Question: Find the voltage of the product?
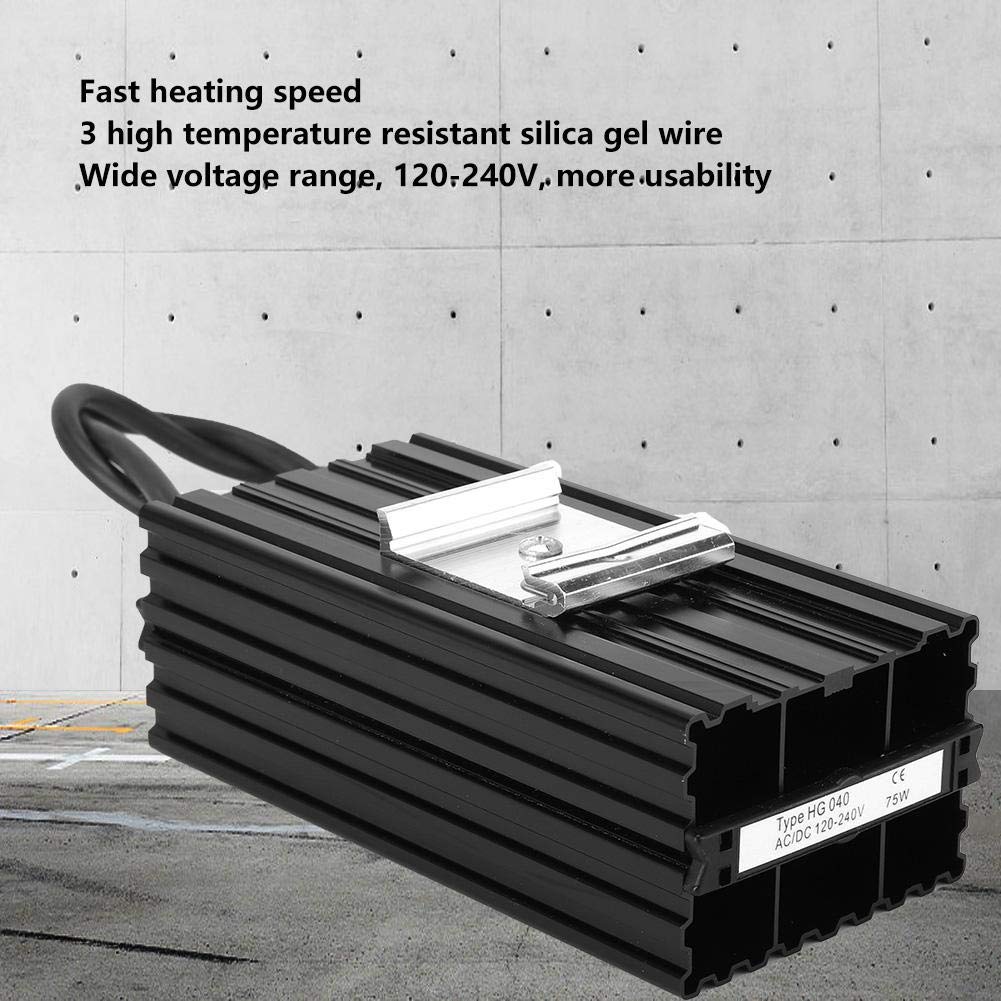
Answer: [120.0, 240.0] volt